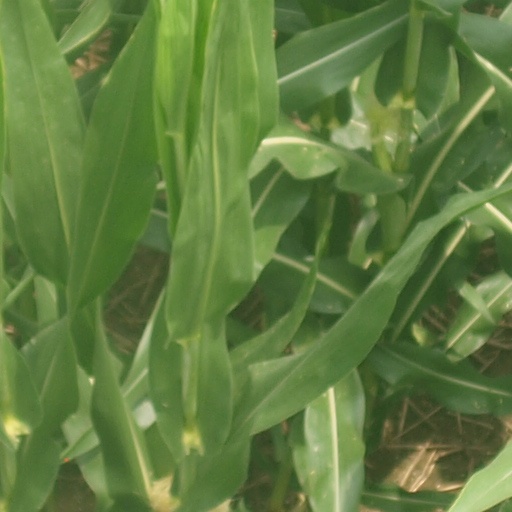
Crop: maize; corn